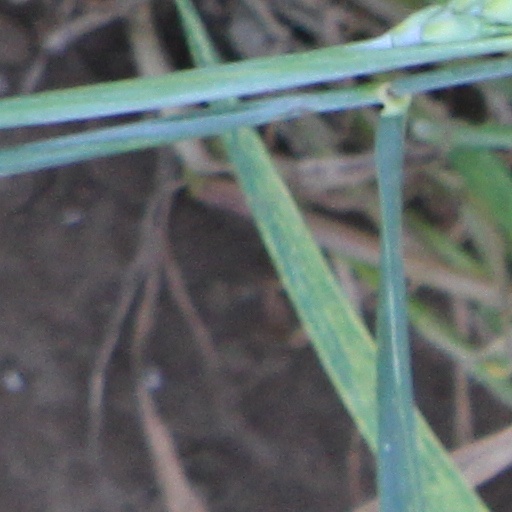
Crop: wheat